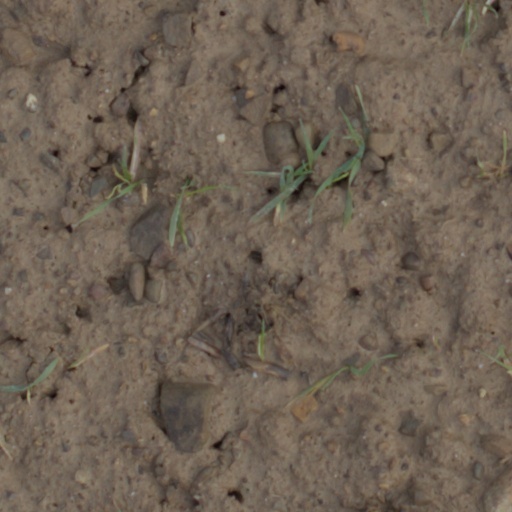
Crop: wheat